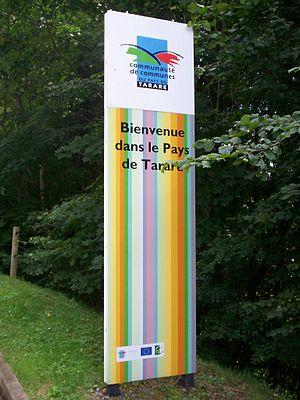
La communauté de communes du Pays de Tarare est une ancienne communauté de communes française, située dans le département du Rhône en région Rhône-Alpes, qui a existé de 1996 à 2013.